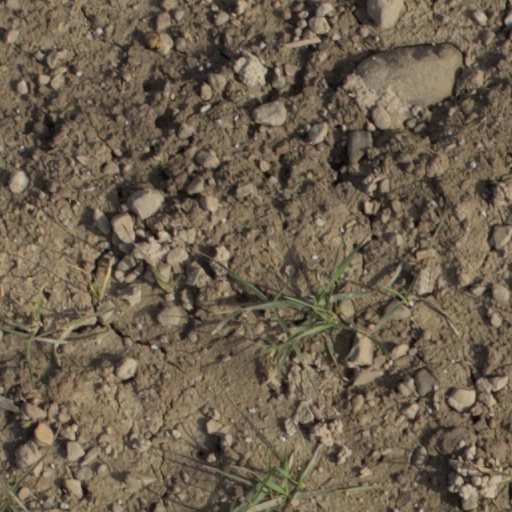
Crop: wheat